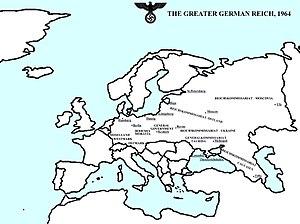
L'Europe sous domination allemande dans le monde de Fatherland Hrvatski: Treći Reich 1964 Bahasa Indonesia: Eropa pada tahun 1964 menurut Fatherland Italiano: Il Terzo Reich nel 1964 secondo Fatherland
Fatherland est un roman policier uchronique de l'auteur britannique Robert Harris, paru au Royaume-Uni et en France en 1992. Il est initialement intitulé Le Sous-marin noir en français avant un retour au titre original pour les rééditions.